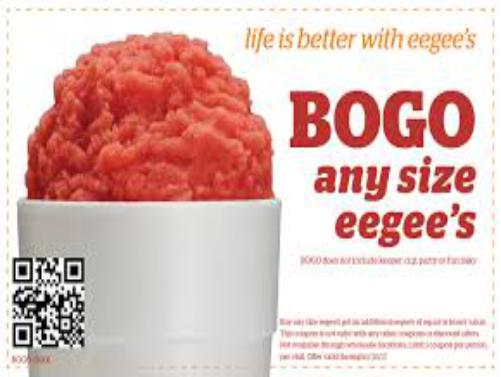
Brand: Eegee's
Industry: Food